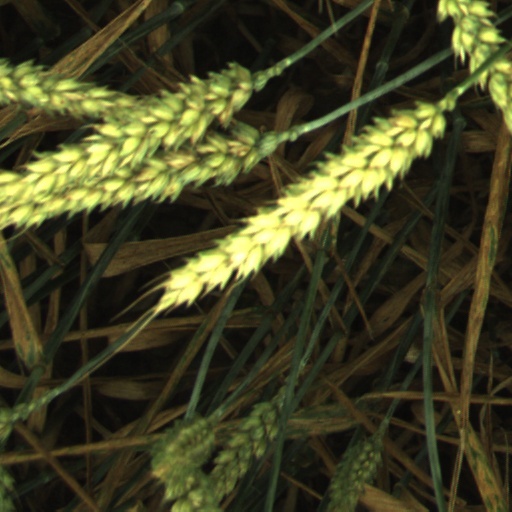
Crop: wheat